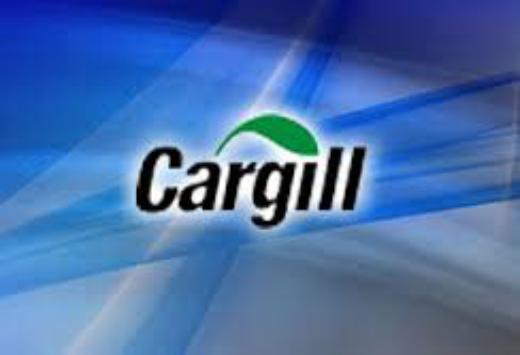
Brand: Cargill
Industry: Others